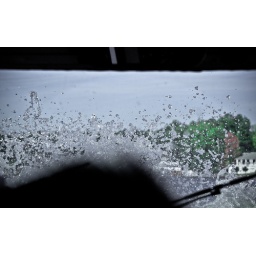
Hitting water in a duck boat at around 15mph. It felt much faster.